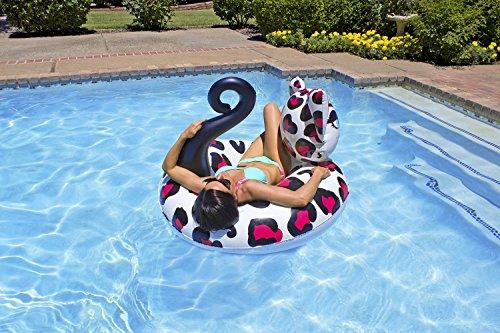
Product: Poolmaster 48-Inch Swimming Pool Tube Float, Kitty
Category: Toys & Games | Sports & Outdoor Play | Pools & Water Toys | Pool Toys | Swim Rings
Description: Large-profile cat inner tube for on-the-water lounging.
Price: $21.92
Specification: ProductDimensions:42x42x12inches|ItemWeight:1.8pounds|ShippingWeight:1.8pounds(Viewshippingratesandpolicies)|DomesticShipping:ItemcanbeshippedwithinU.S.|InternationalShipping:ThisitemcanbeshippedtoselectcountriesoutsideoftheU.S.LearnMore|ASIN:B078KGCT23|Itemmodelnumber:87156|Manufacturerrecommendedage:8yearsandup